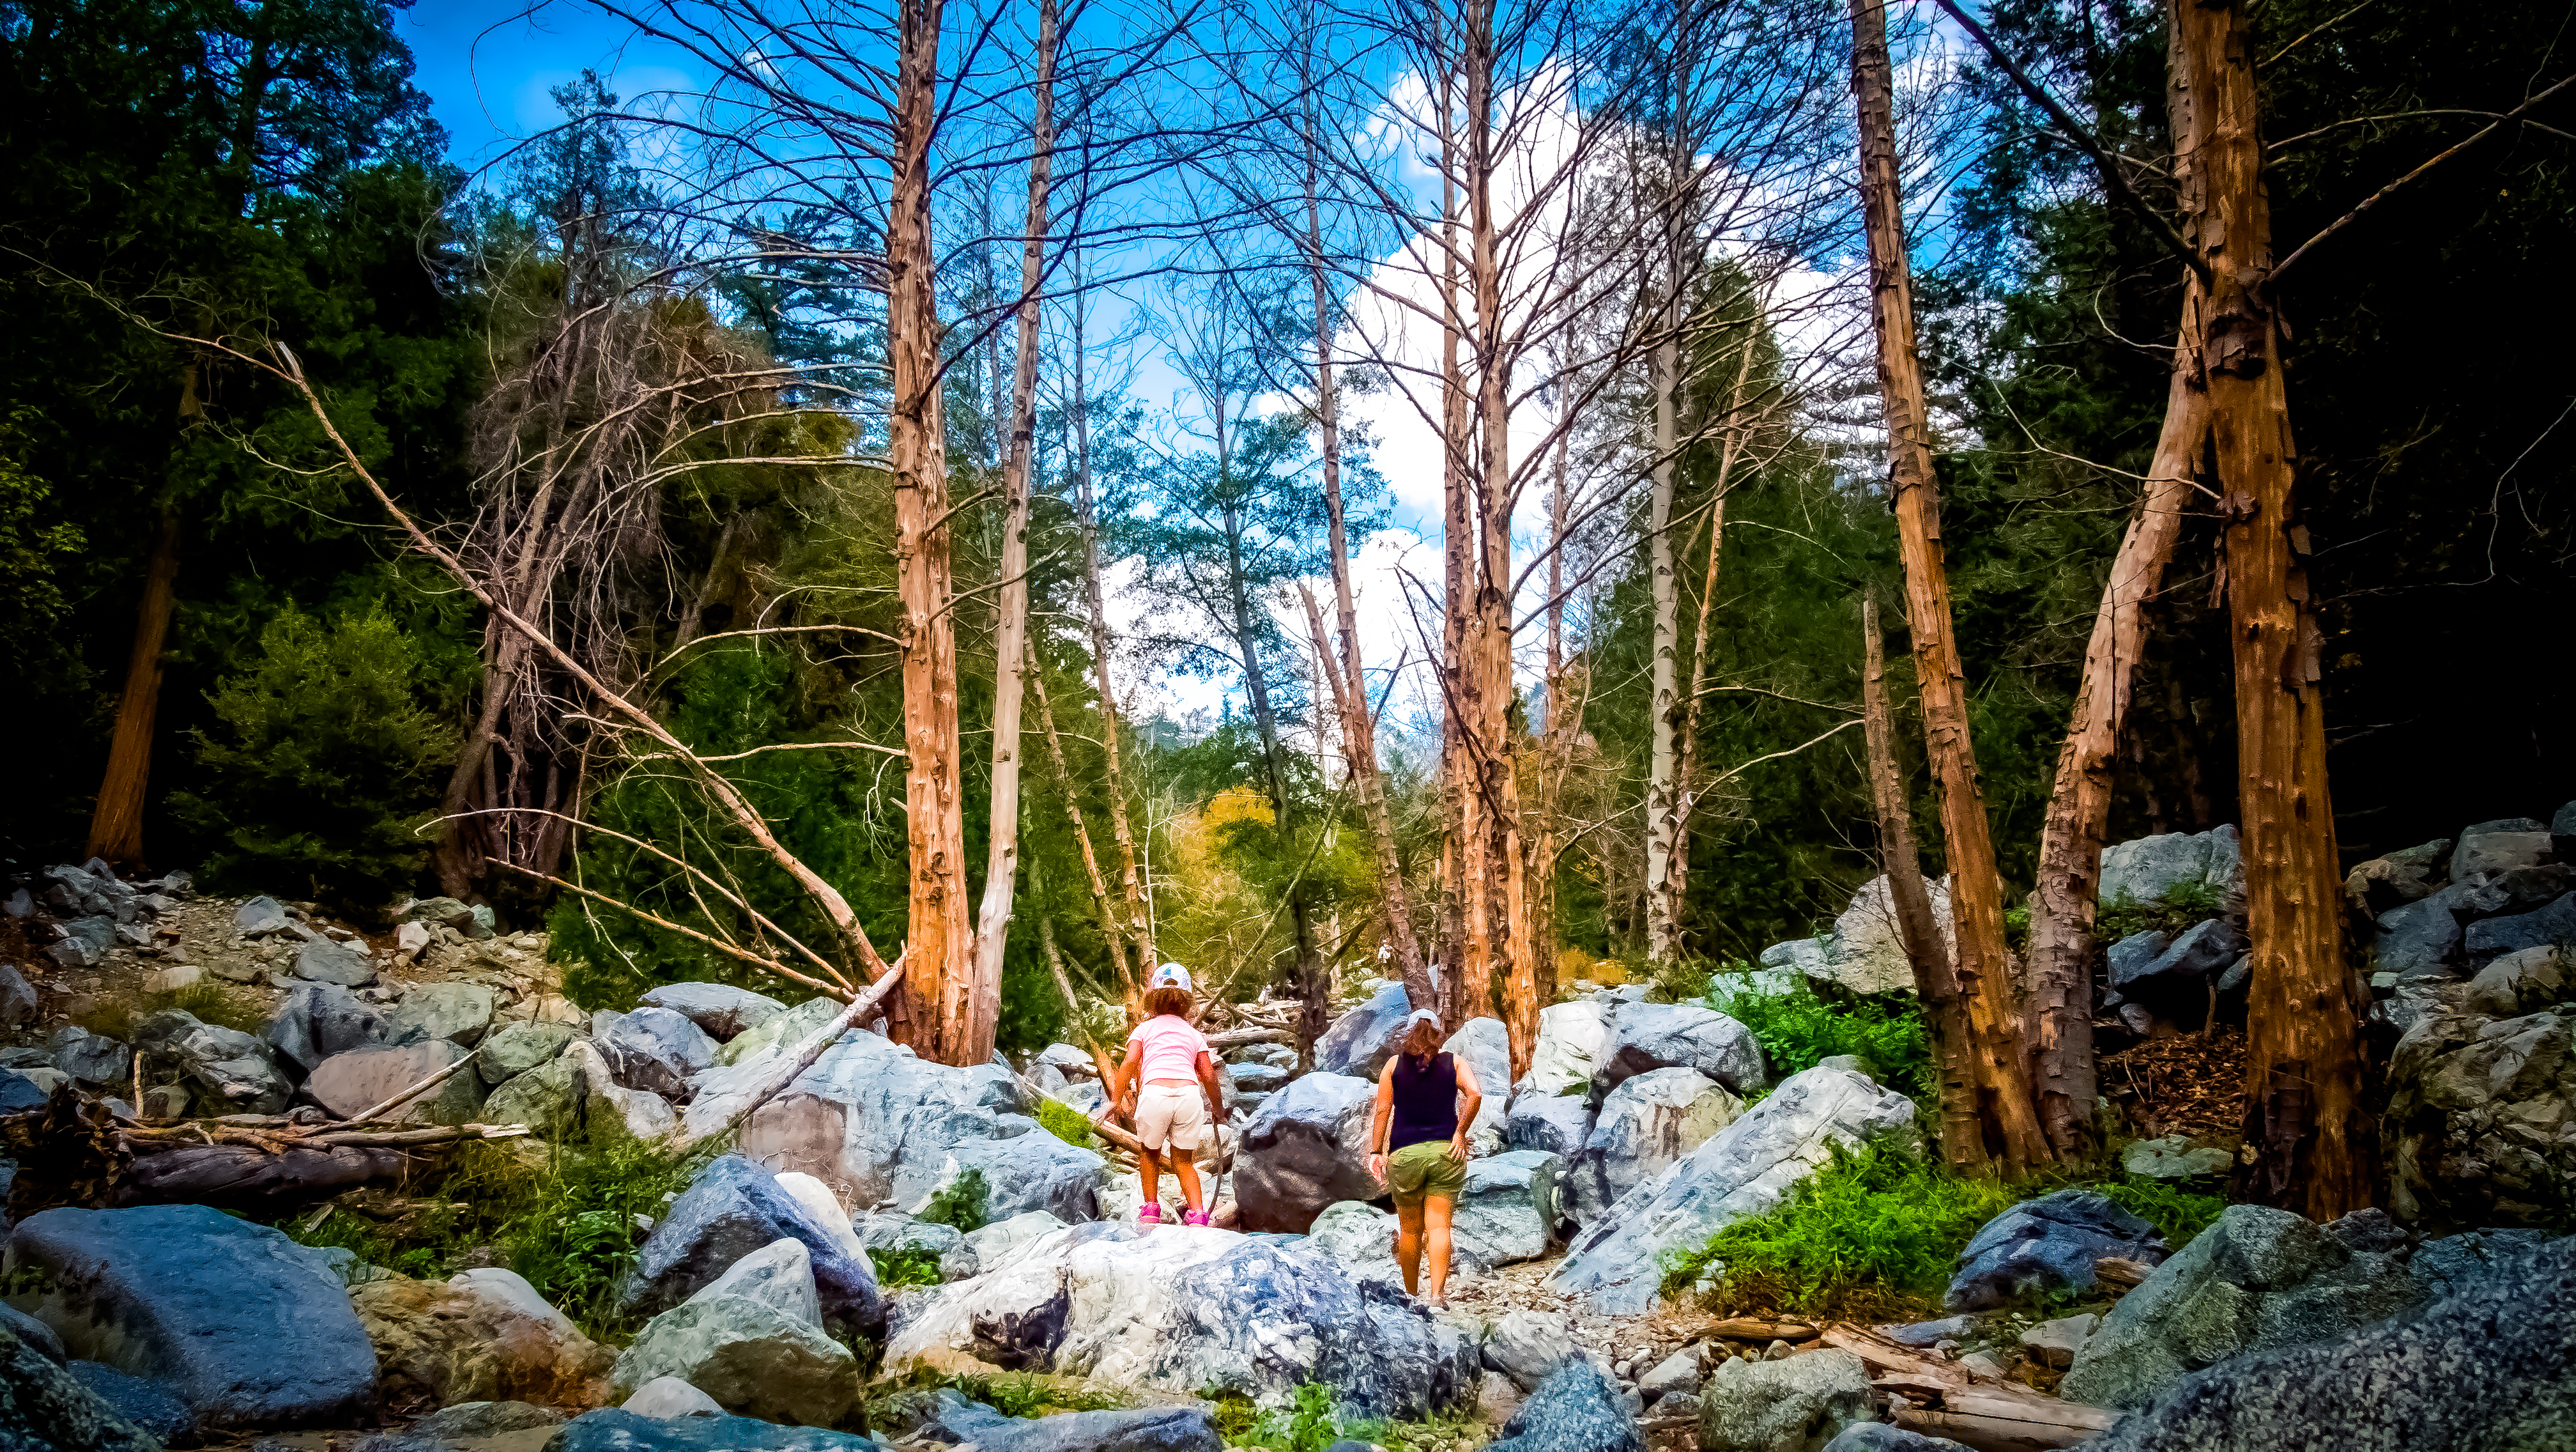
landscape, tree, nature, forest, creek, wilderness, sky, hiking, trail, explore, walk, pond, stream, hike, autumn, blue, canyon, california, season, trees, rocks, mt, national, family, creativecommons, fun, mother, day, discover, angeles, woodland, enjoy, water feature, daughter, quality, baldy, icehouse